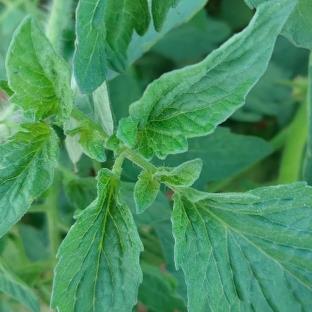
Crop: Tomato
Condition: healthy-leaf